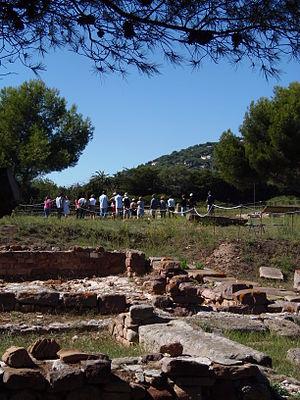
Le site des fouilles d'Olbia est ouvert au public. Des visites sont organisées régulièrement. Infos au 04 94 65 51 49
Olbia est une colonie grecque de Massalia, fondée vers 325 environ avant notre ère, dont le site se trouve en France, dans le Var, sur la commune de Hyères, au lieu-dit l'Almanarre. L'archéologue Michel Bats l'a surnommée « Olbia de Provence » pour la distinguer des cinq autres « Olbia ».
Ce tableau présente la liste de tous les monuments historiques classés ou inscrits dans la ville d'Hyères, dans le département du Var, en France.